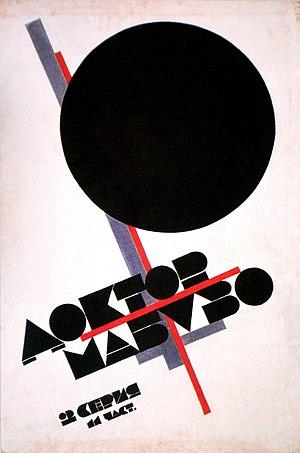
Docteur Mabuse le joueur est un film allemand en deux parties de Fritz Lang sorti en 1922.